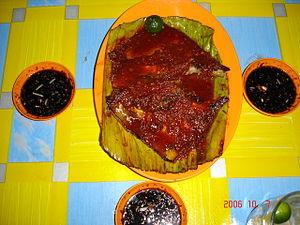
Ikan bakar est un terme générique qui, dans la cuisine indonésienne et la cuisine malaisienne, désigne un plat de poisson grillé. Ikan bakar signifie littéralement « poisson brulé » en malais et en indonésien.
La cuisine malaisienne est issue de la fusion d'influences locales, indiennes, javanaises et chinoises pour l'essentiel, mais auxquelles s'ajoutent des influences de groupes ethniques locaux de Sabah et Sarawak, des Orang Asli comme des Peranakan. Sans oublier l'influence des expatriés et l'apport des migrations antérieures et de l'apport colonial, qui amènent à la cuisine malaise des touches britanniques, portugaises, hollandaises ou thaïes.